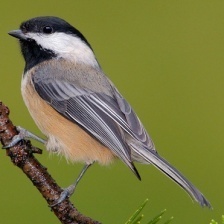
Species: BLACK-CAPPED CHICKADEE
Scientific name: POECILE ATRICAPILLUS
ImageNet parent category: chickadee